Crusading movement

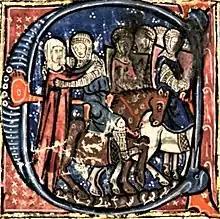
Ida of Lorraine's farewell to her sons Godfrey of Bouillon and Baldwin of Boulogne departing for the First Crusade (a miniature from a 13th-century manuscript of the )

Trade in raw materials and slaves had long connected Christian and pagan communities in the Baltic region, though rivalry over trade routes often sparked armed conflict. From , intensified German colonisation and unequal access to resources triggered more frequent clashes between the Slavic Wends and their Christian neighbours. In 1146, while promoting the Second Crusade, the Cistercian Bernard of Clairvaux encountered Saxon reluctance to abandon anti-Wendish campaigns. Adopting their perspective, he convinced to proclaim the Wendish Crusade. The Wends' structured society—with principalities, towns, and a priestly hierarchy—eased their eventual integration into Christendom.